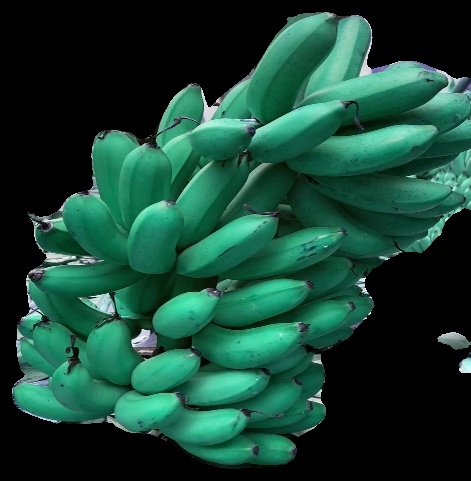
Variety: rasbale
Grade: grade1